6th Congress of the League of Communists of Yugoslavia

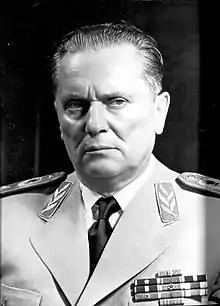
Josip Broz Tito was re-elected General Secretary of the League of Communists of Yugoslavia in 1952.

Originally scheduled for 19 October 1952, the CPY 6th Congress convened on 2 November in Zagreb. The six-day event was attended by 2,022 delegates representing 779,382 CPY members. The main venue was the then site of the Zagreb Fair, specifically the building which later became home of the Nikola Tesla Technical Museum. The tone of the congress was set by Tito. In his speech, he criticised Soviet imperialism and Russian chauvinism, and declared the CPY went down the correct path of decentralisation, democratic economic management, and "withering away of the state".